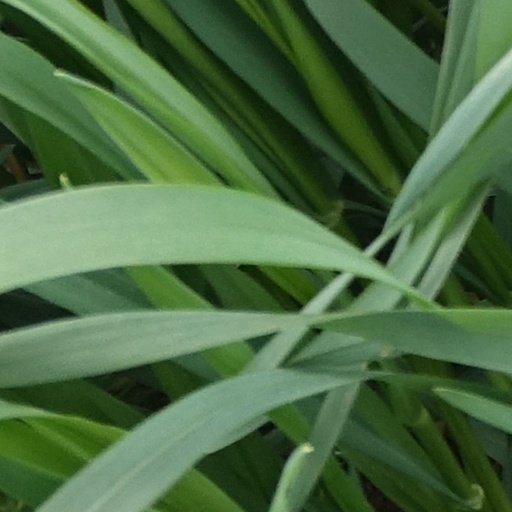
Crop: wheat